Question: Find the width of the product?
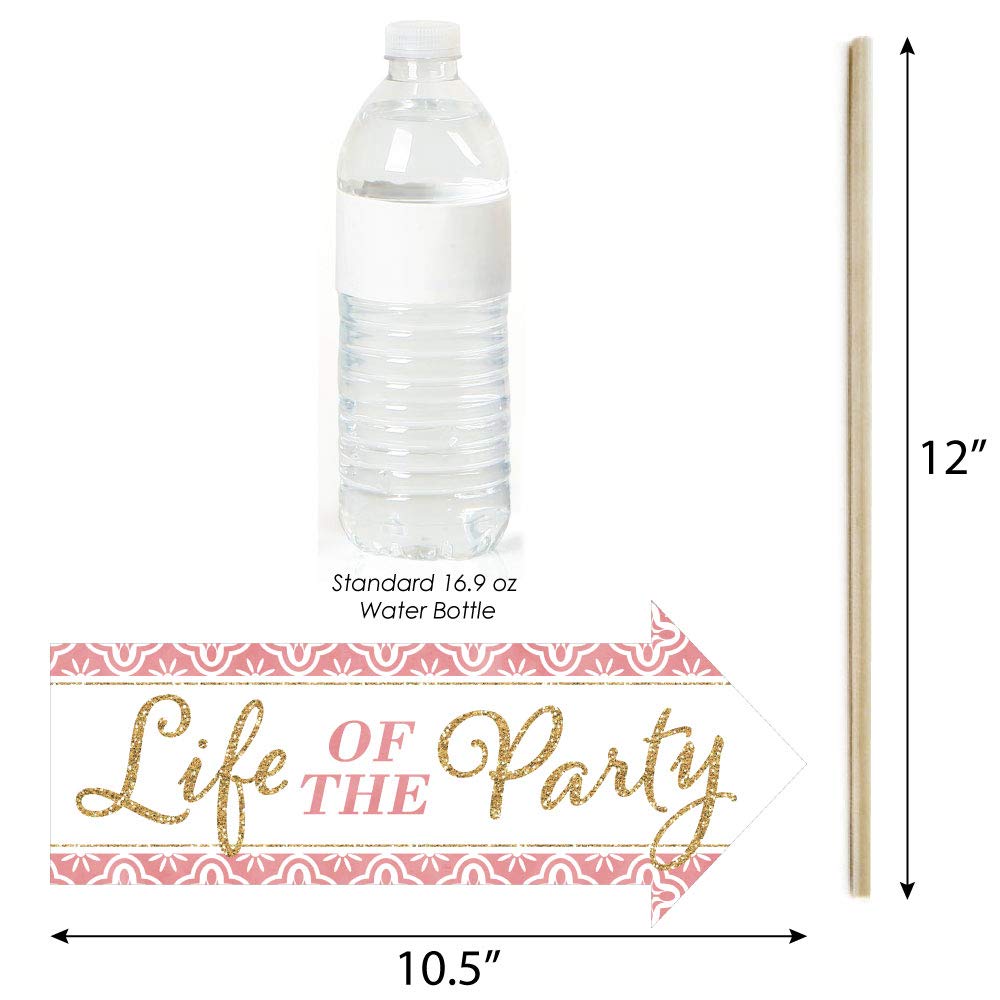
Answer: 10.5 inch